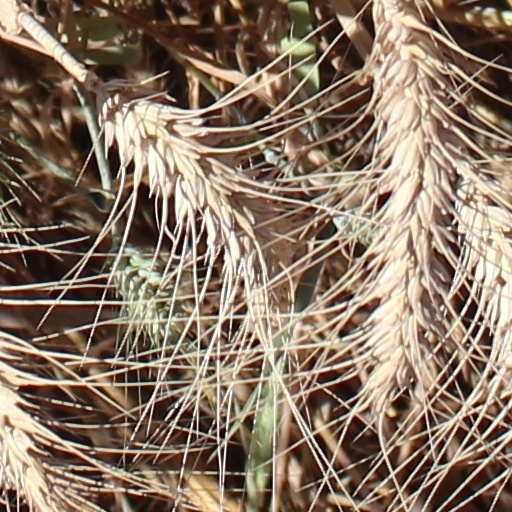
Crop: wheat